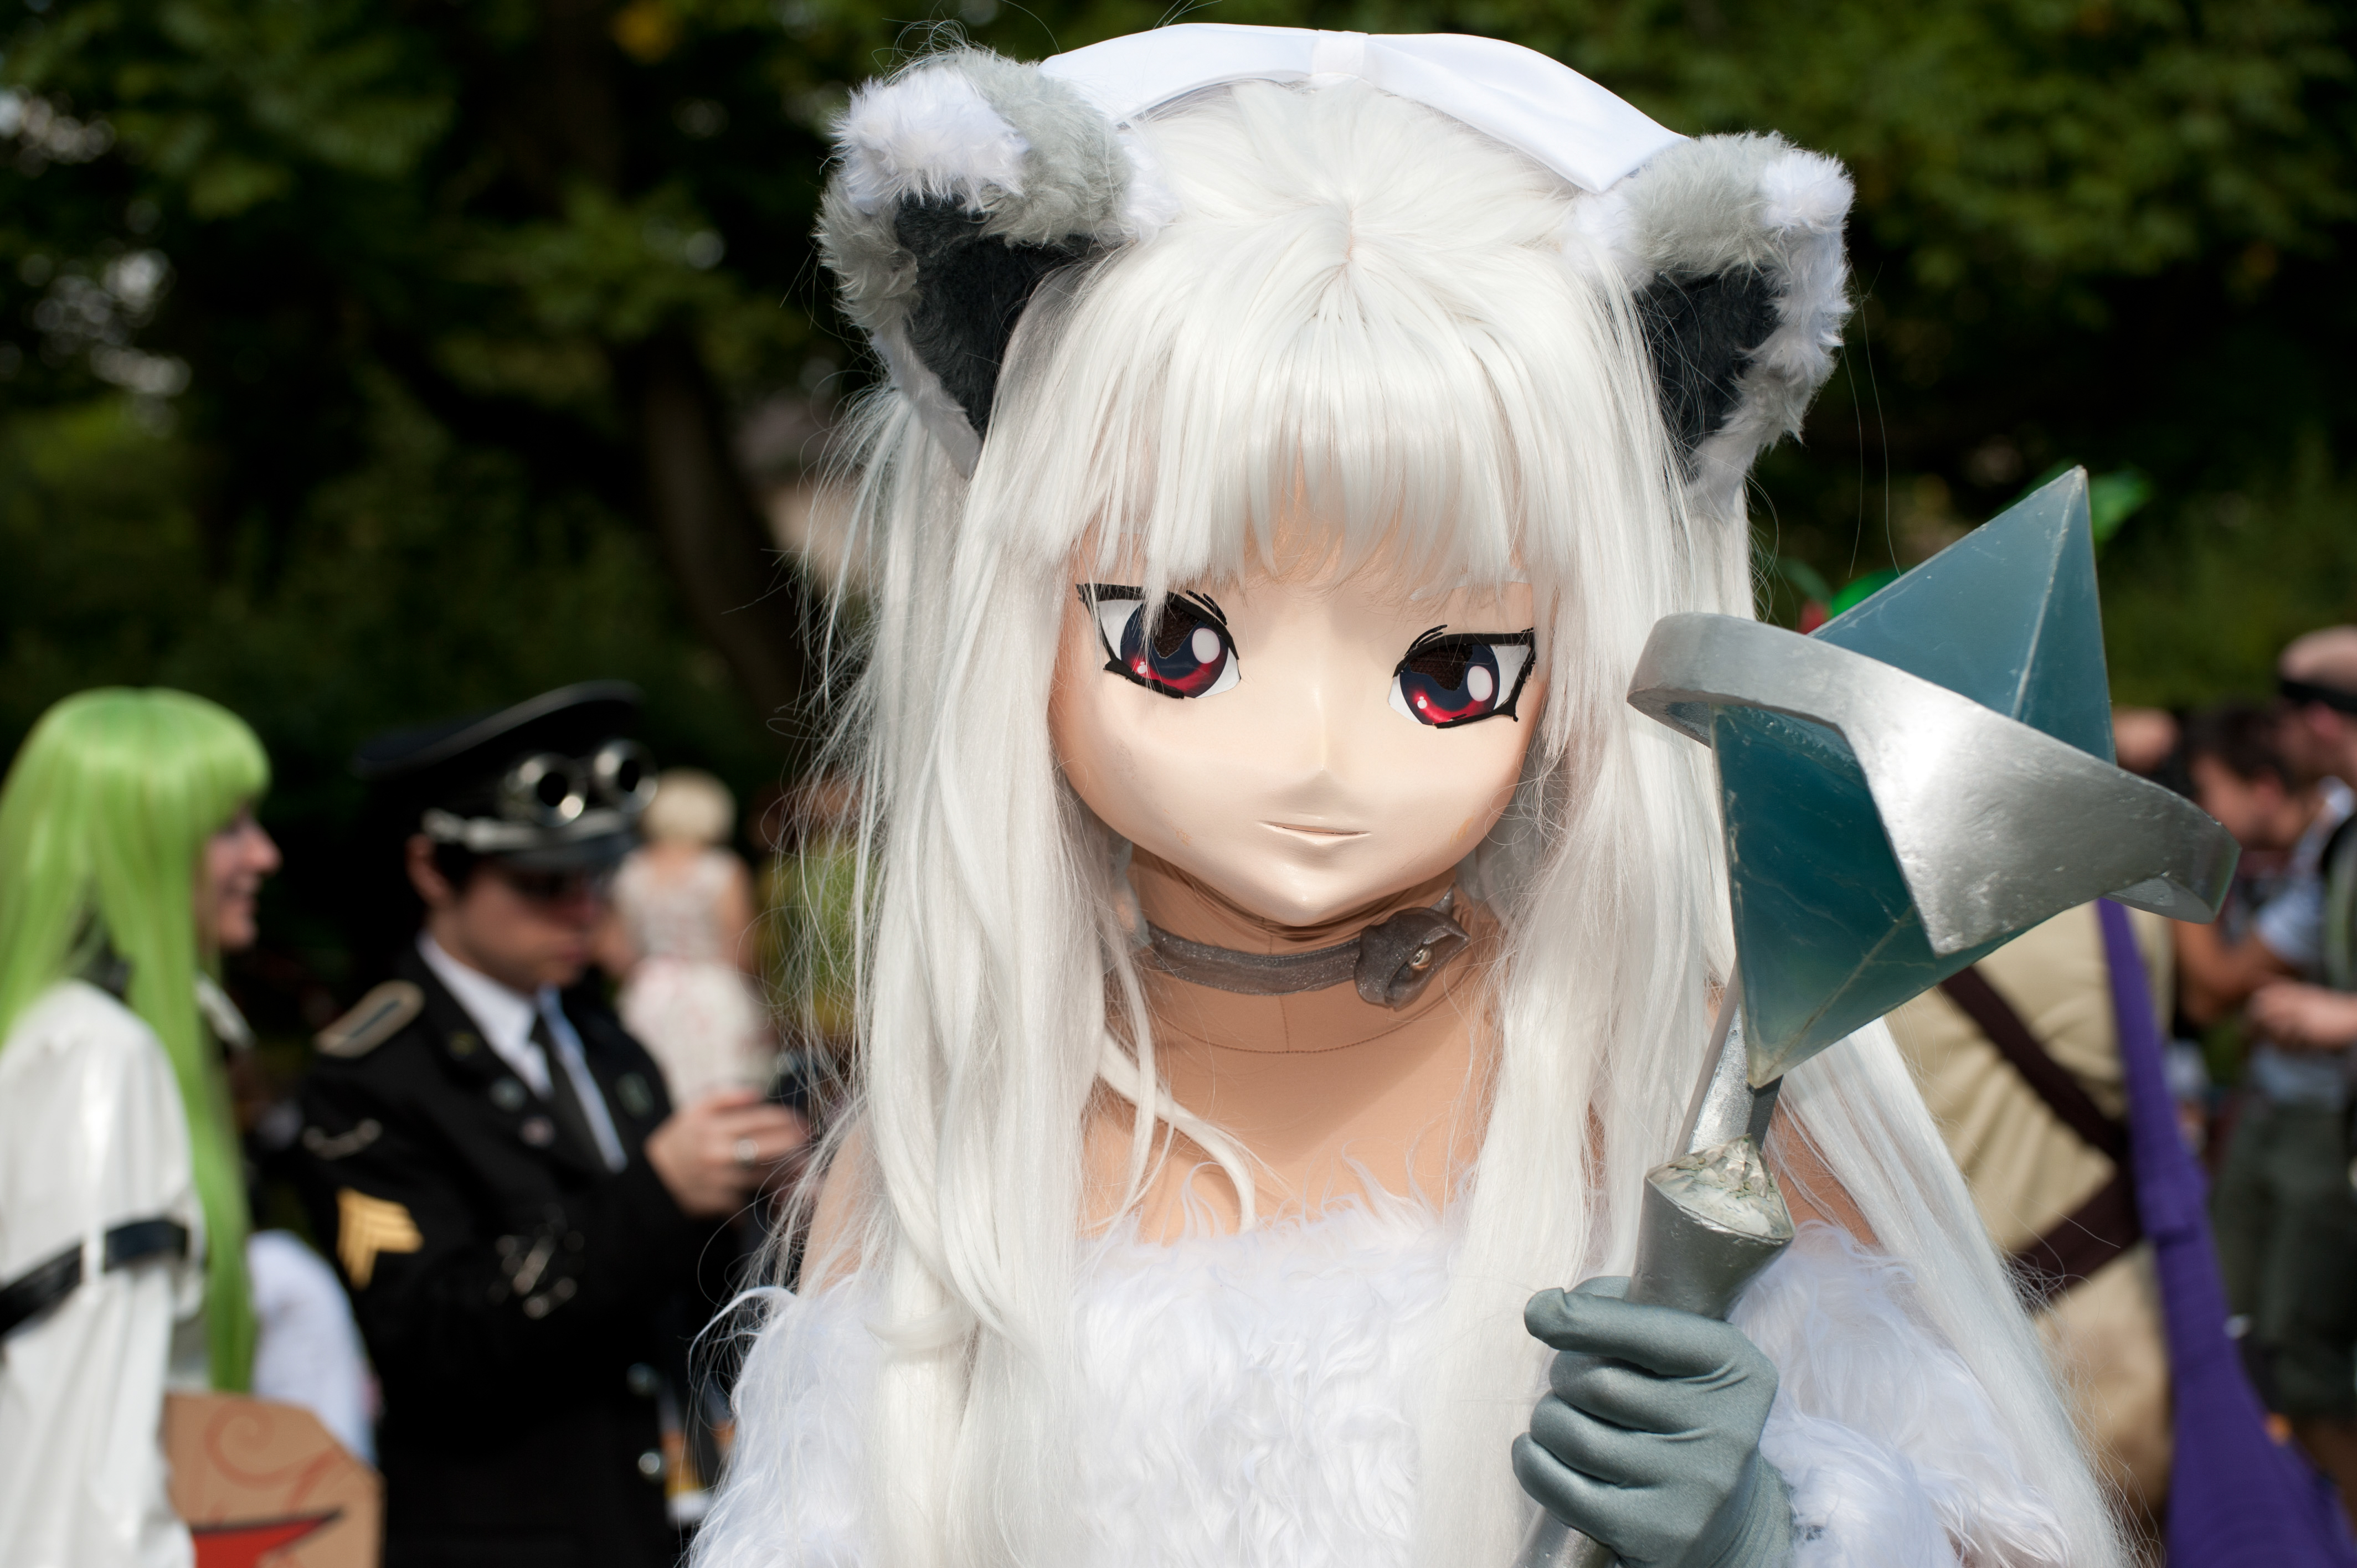
clothing, cosplay, costume, anime, cosplay convention